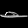
Label: Sandal